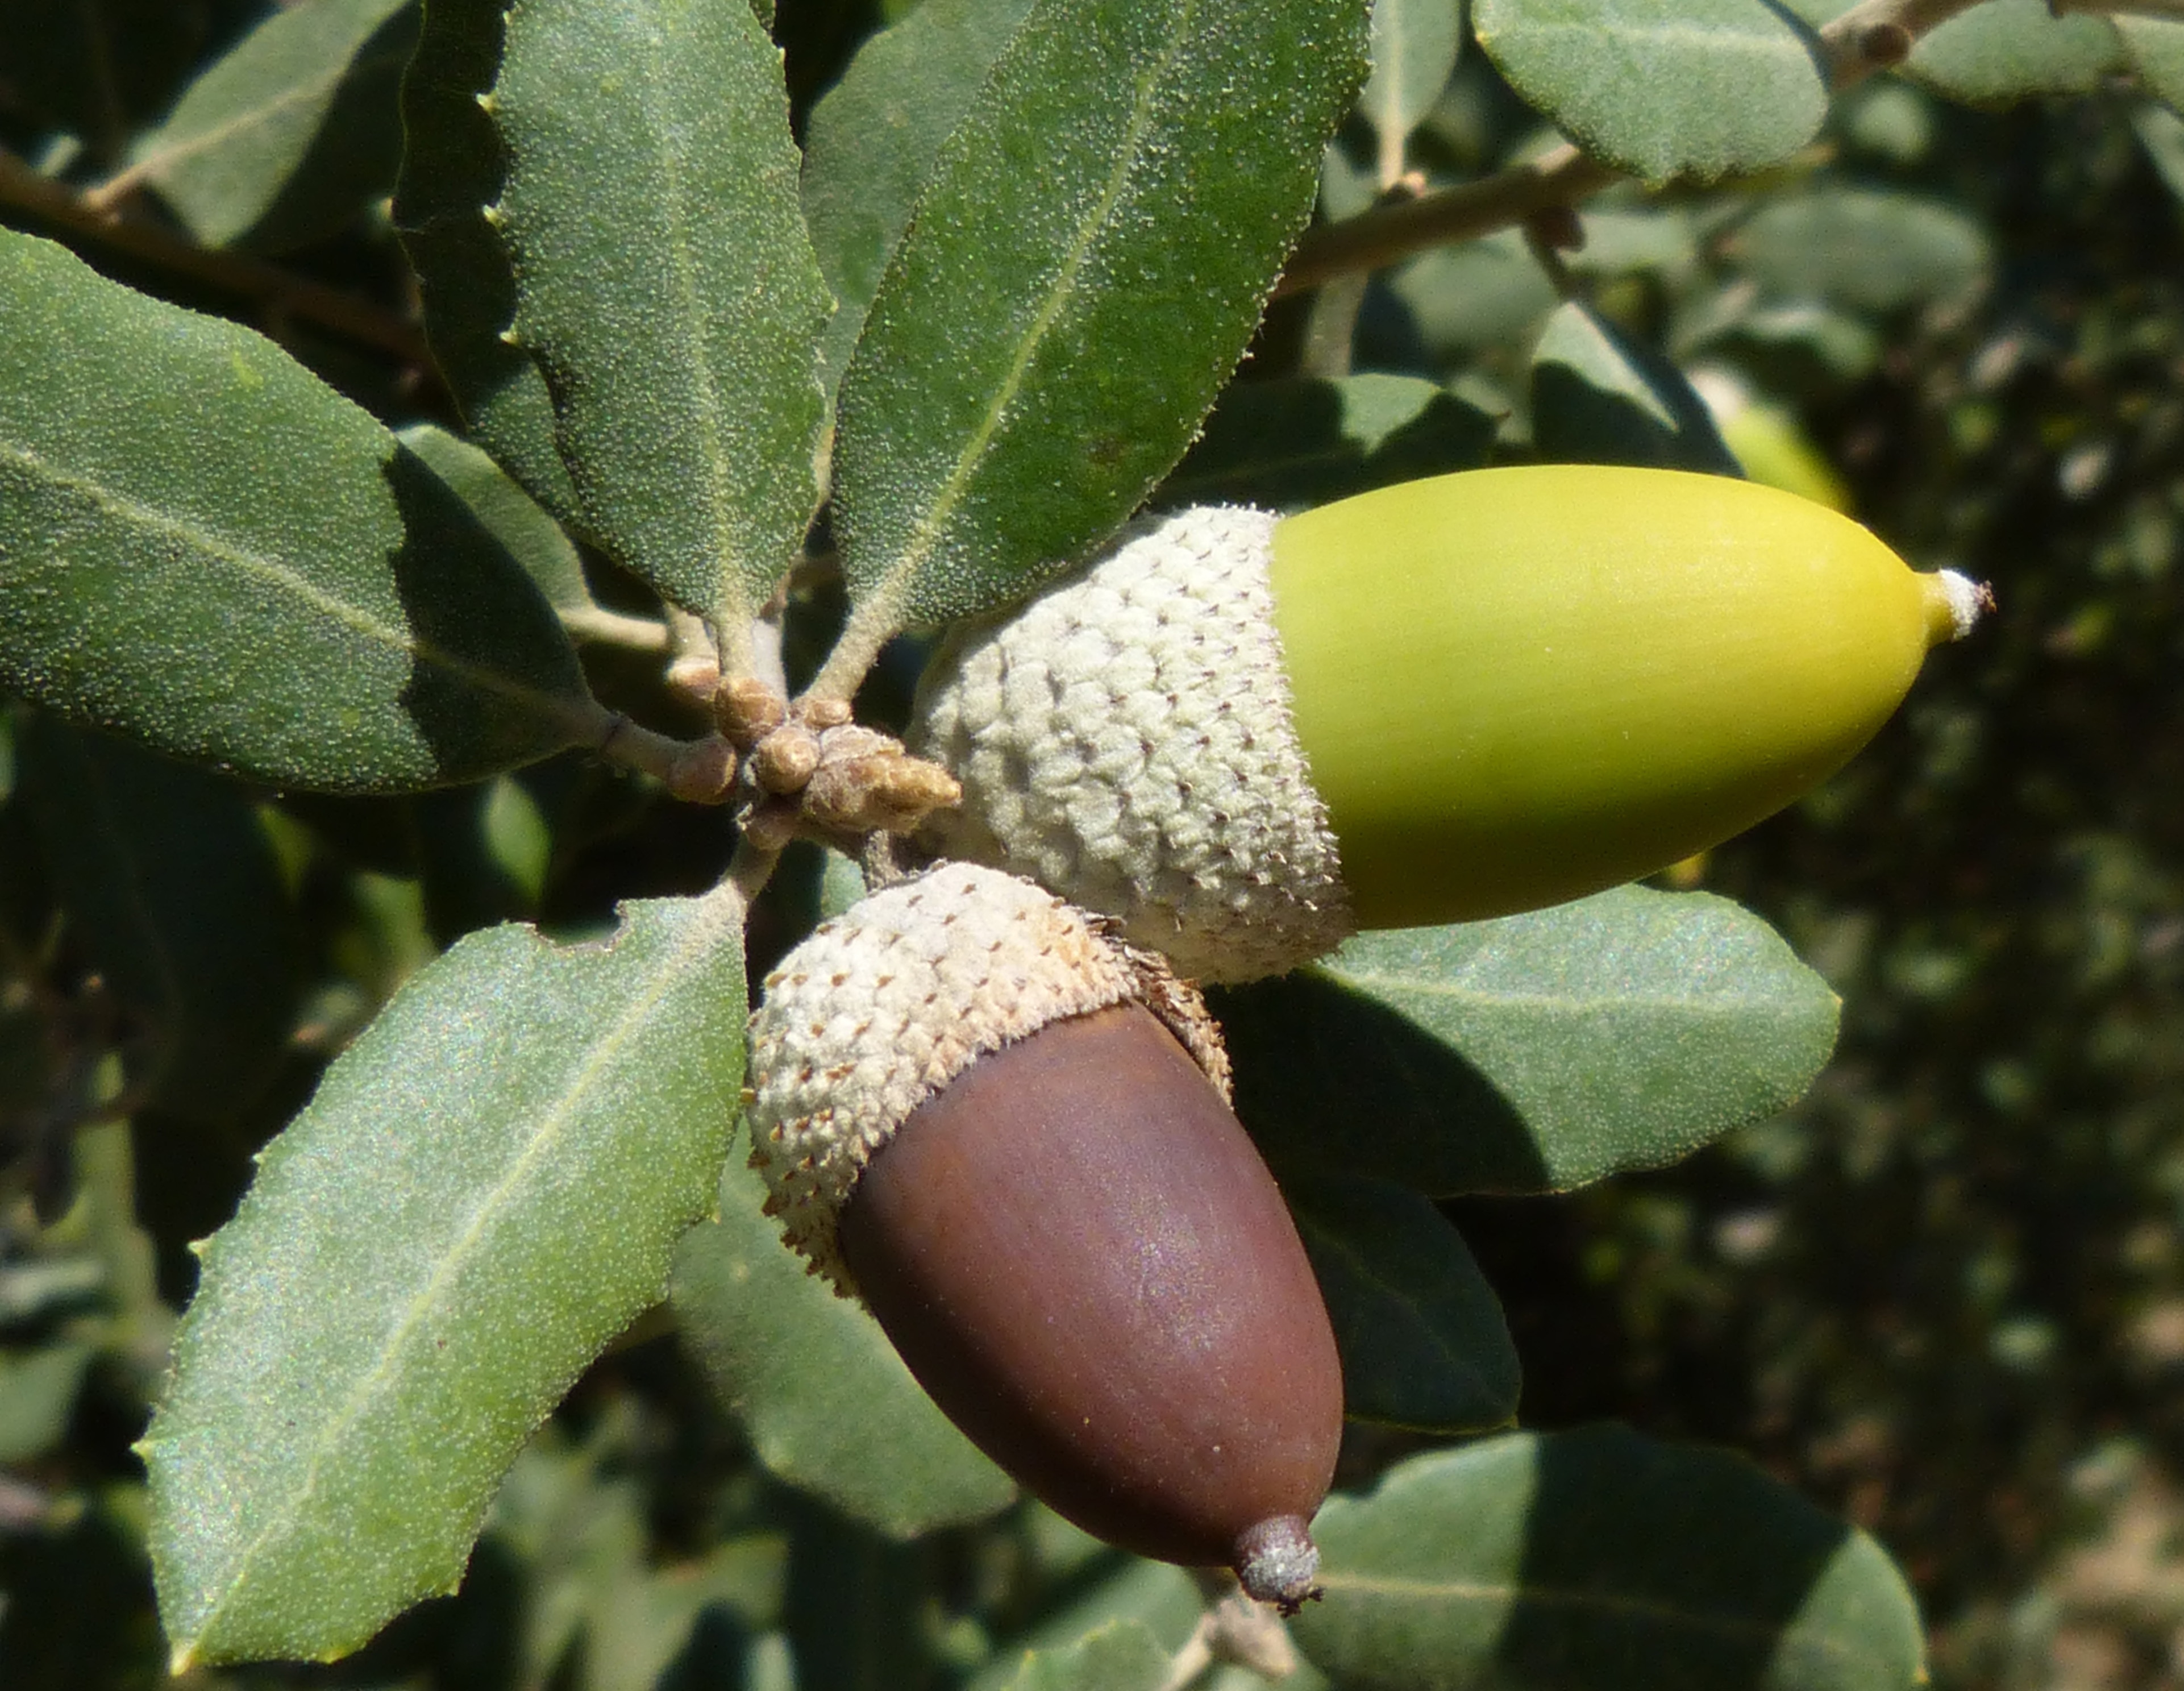
tree, plant, fruit, leaf, flower, food, green, produce, evergreen, botany, flora, acorn, shrub, oak, encina, bud, mature, flowering plant, maturation, woody plant, land plant